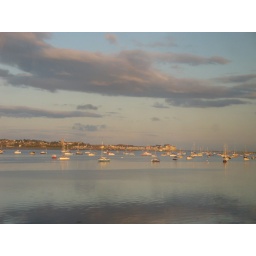
the view from the train window around Dawlish